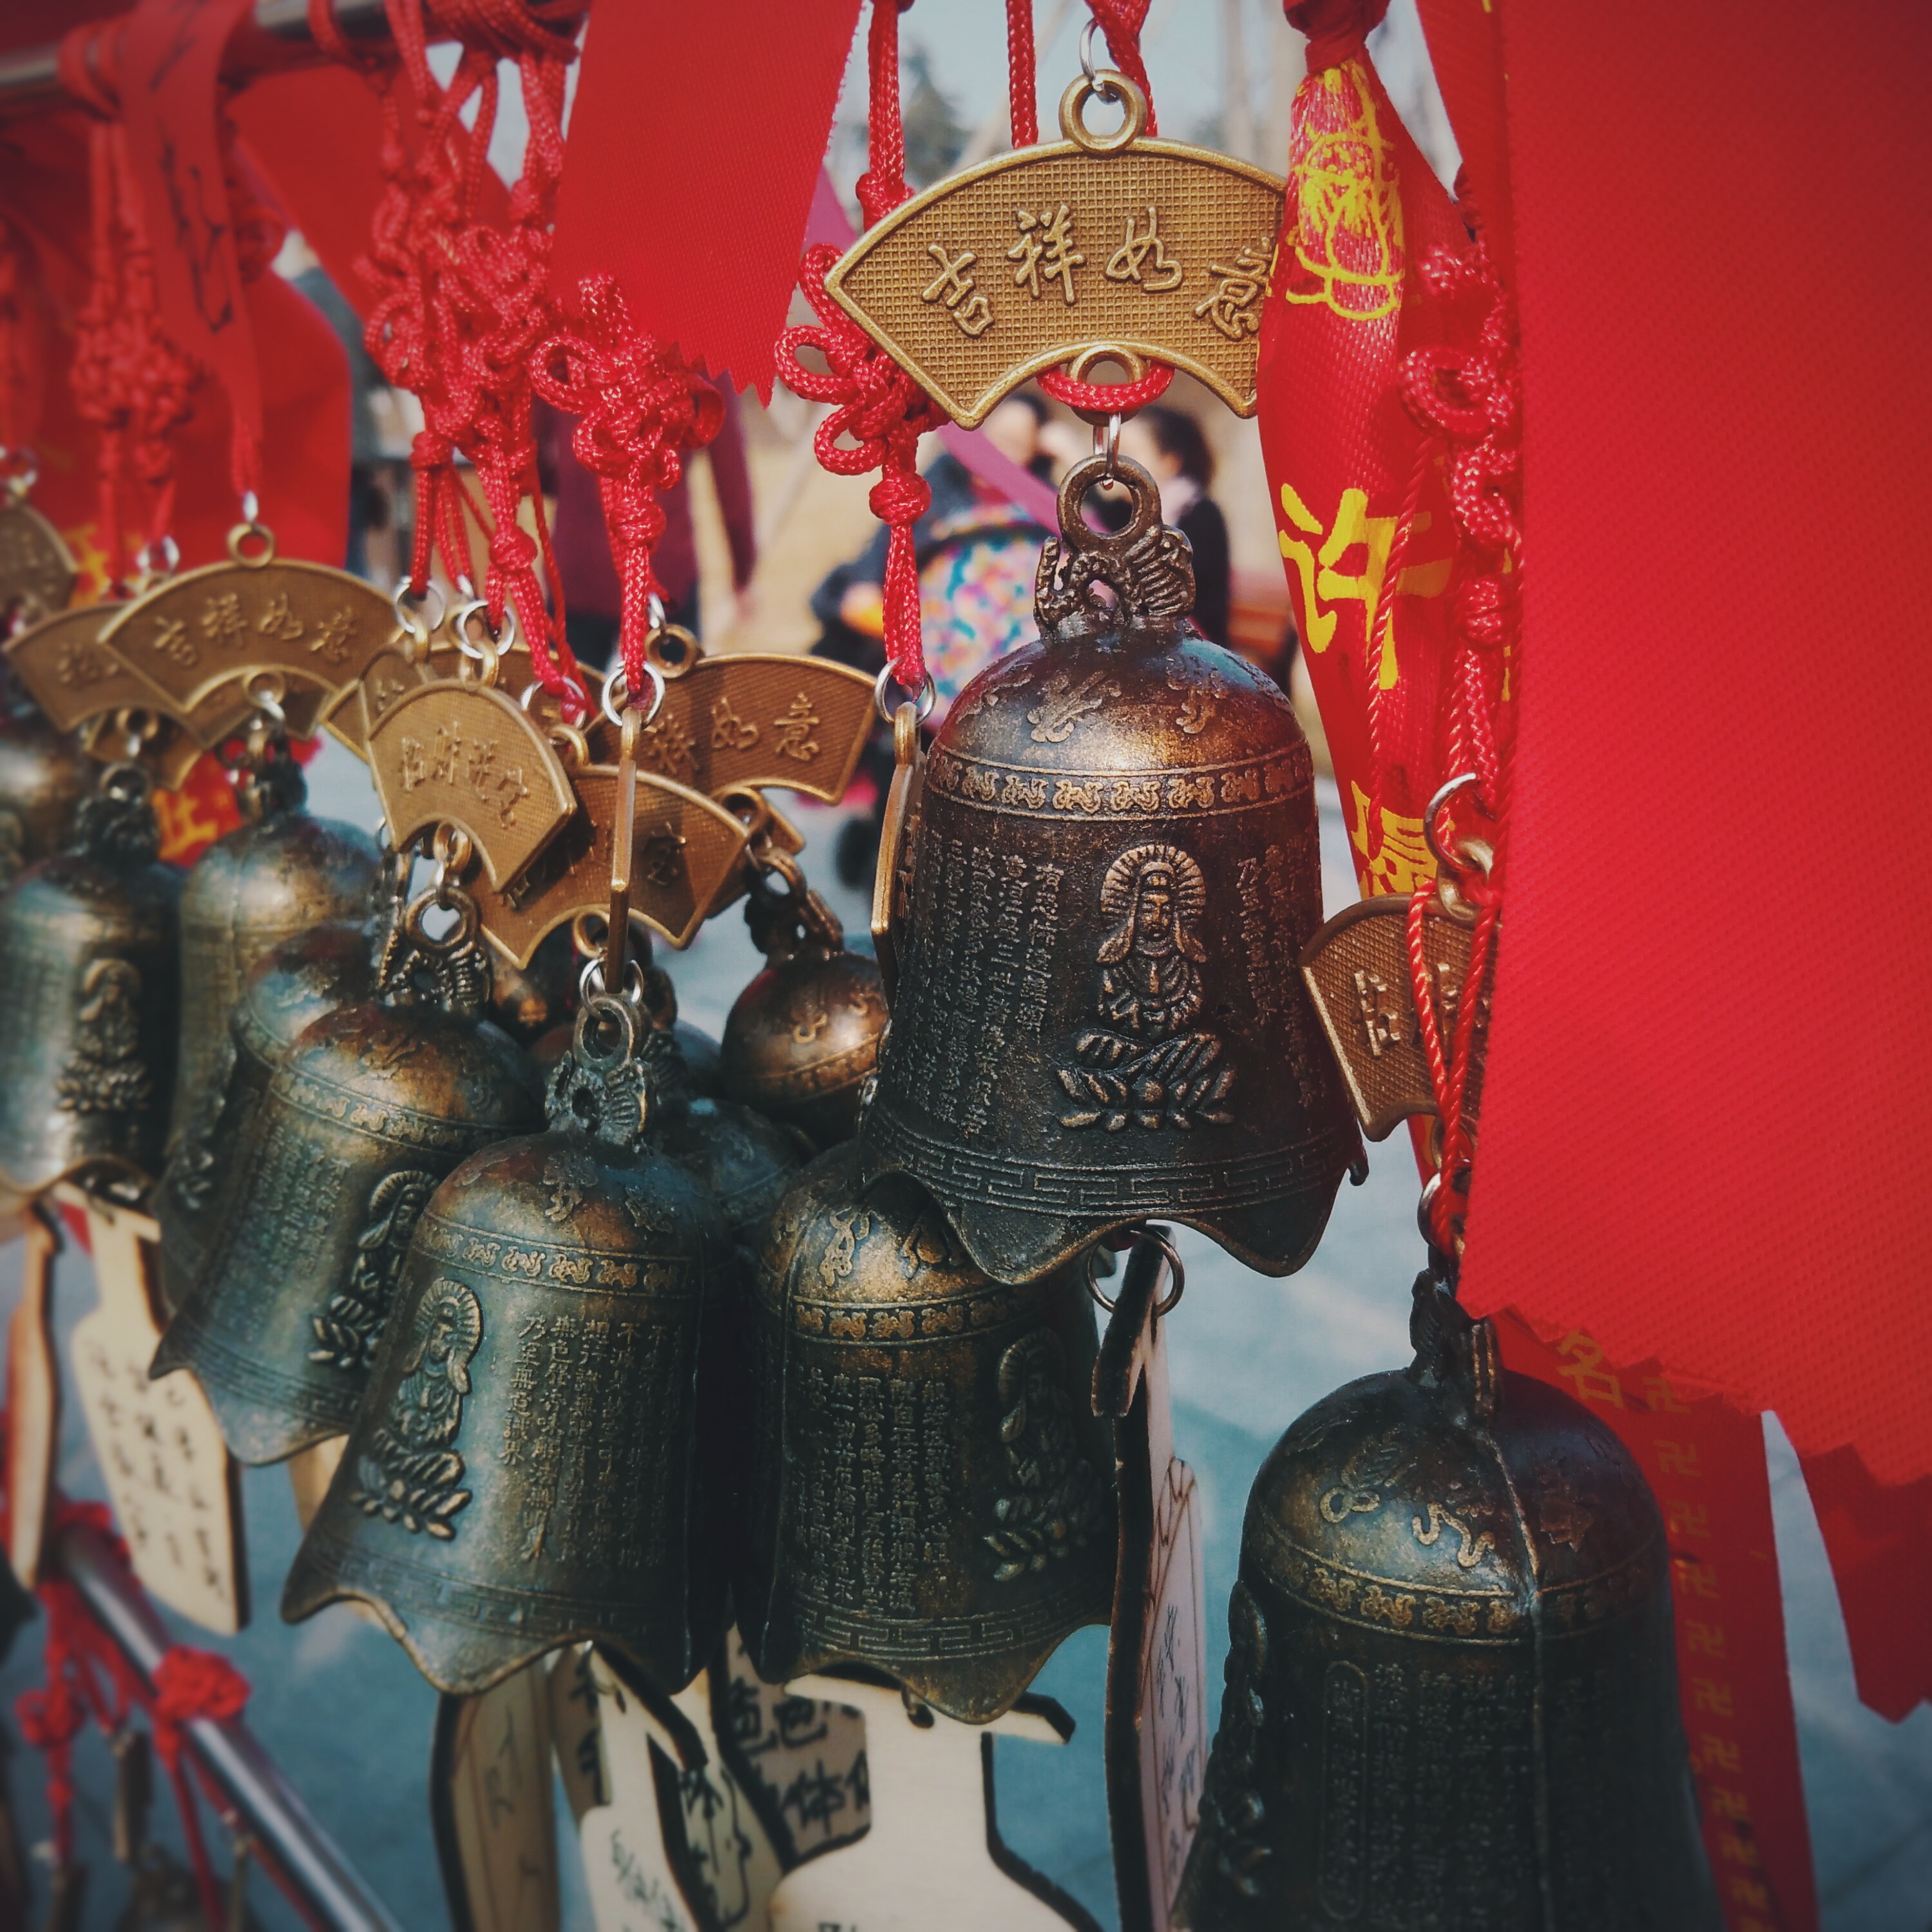
statue, religion, art, festival, temple, tradition, clifford, chinese new year, china red, chinese year